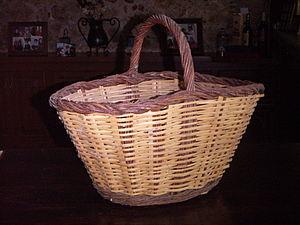
Un panier est un objet tressé ou rigide servant à accueillir et à transporter des contenus divers formé d'une corbeille munie ou non d'une anse.